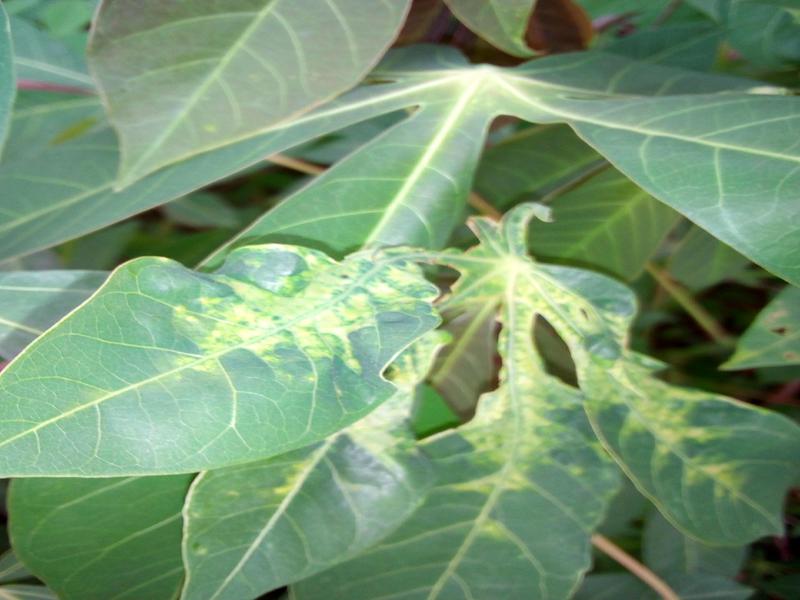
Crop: cassava
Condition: mosaic_disease